Haldane Building

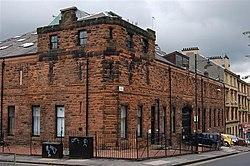
Haldane Building

The Haldane Building is a former drill hall at Hill Street in Garnethill, Glasgow.